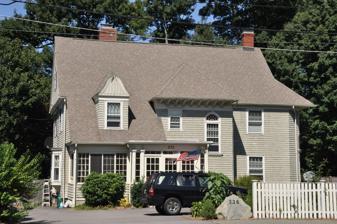
Building: Brigham House
Country: United States of America
Year built: 1893
Historic house in Massachusetts, United States United States historic place Brigham House U.S. National Register of Historic Places Show map of Massachusetts Show map of the United States Location 235 Main St., Waltham, Massachusetts Coordinates 42°22′30″N 71°13′6″W / 42.37500°N 71.21833°W / 42.37500; -71.21833 Area less than one acre Built 1893 ( 1893 ) Architectural style Colonial Revival; Queen Anne; Shingle Style MPS Waltham MRA NRHP reference No. 89001551 Added to NRHP September 28, 1989 The Brigham House is a historic house at 235 Main Street in Waltham, Massachusetts .  Built about 1893, it is an architecturally distinctive hybrid of Queen Anne, Shingle, and Colonial Revival styling. It was listed on the National Register of Historic Places in 1989. Description and history The Brigham House stands in eastern Waltham, on the north side of busy Main Street ( United States Route 20 ), at that point mainly residential in character.  It is set just opposite Gilbert Road, facing south on a small lot.  It is a 2 + 1 ⁄ 2 -story wood-frame structure, with a gabled roof and clapboarded exterior.  It has the asymmetrical appearance and irregular roof lines typical of Queen Anne styling, but the elements assembled in that manner are predominantly Colonial Revival and Shingle.  A central projecting section with a hip roof has an extended eave with modillions, and windows with diamond lights.  The left side of the main facade has a roof line that descends to the first floor, with a bell-shaped gable dormer.  A Colonial Revival entry porch projects from a left-of-center position; it is enclosed in paned glass, but has square corner pillars. The land on which the house stands was in the early 19th century part of the Bright family estate.  The family began seriously subdividing the estate for residential development in the early 1890s, and the lot for this house was sold in 1892.  Ella and Elijah Brigham were the buyers; he was an insurance agent working in Boston .  This was one of the last houses to be built on this stretch of Main Street before a post- World War I building boom. See also National Register of Historic Places listings in Waltham, Massachusetts References